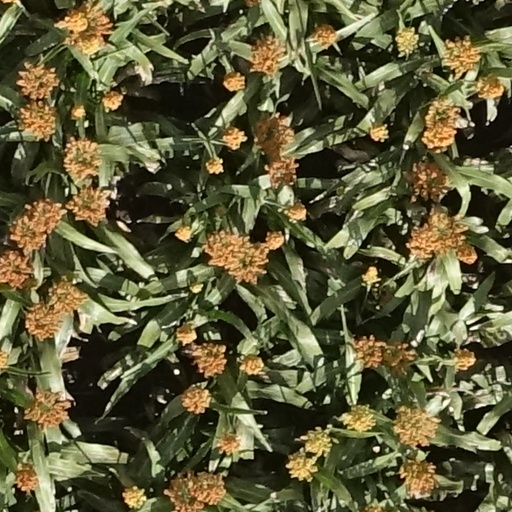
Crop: sorghum